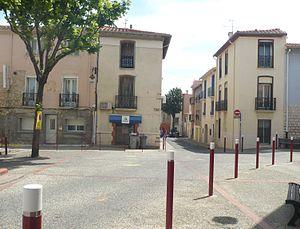
Place de la Révolution française à Cabestany
Cabestany est une commune française située dans le département des Pyrénées-Orientales, en région Occitanie.